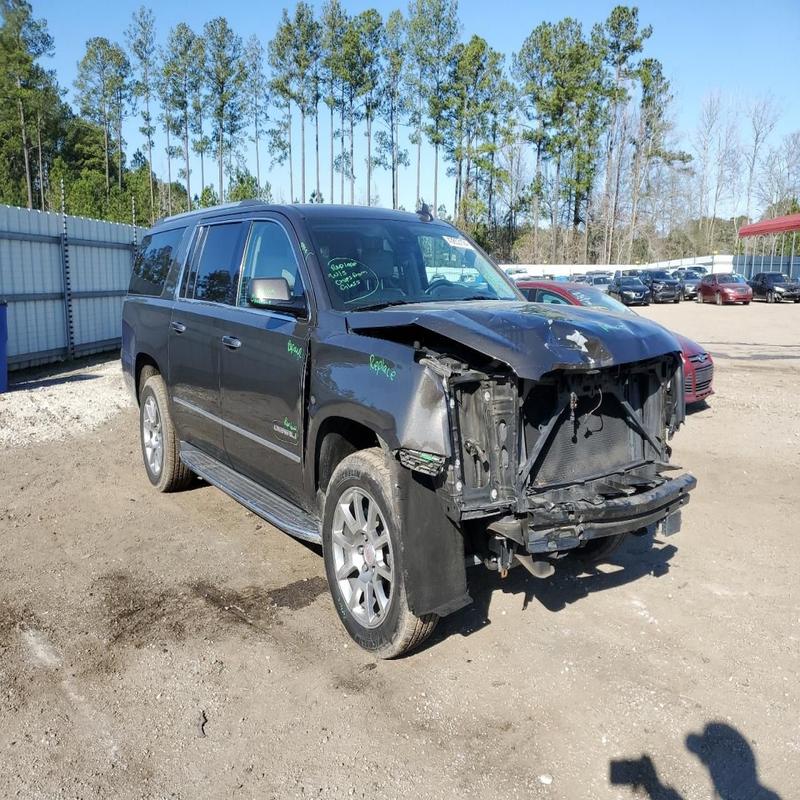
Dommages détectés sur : pare-choc avant, feu avant droit, capot, aile avant droite, porte avant droite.
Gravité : majeur